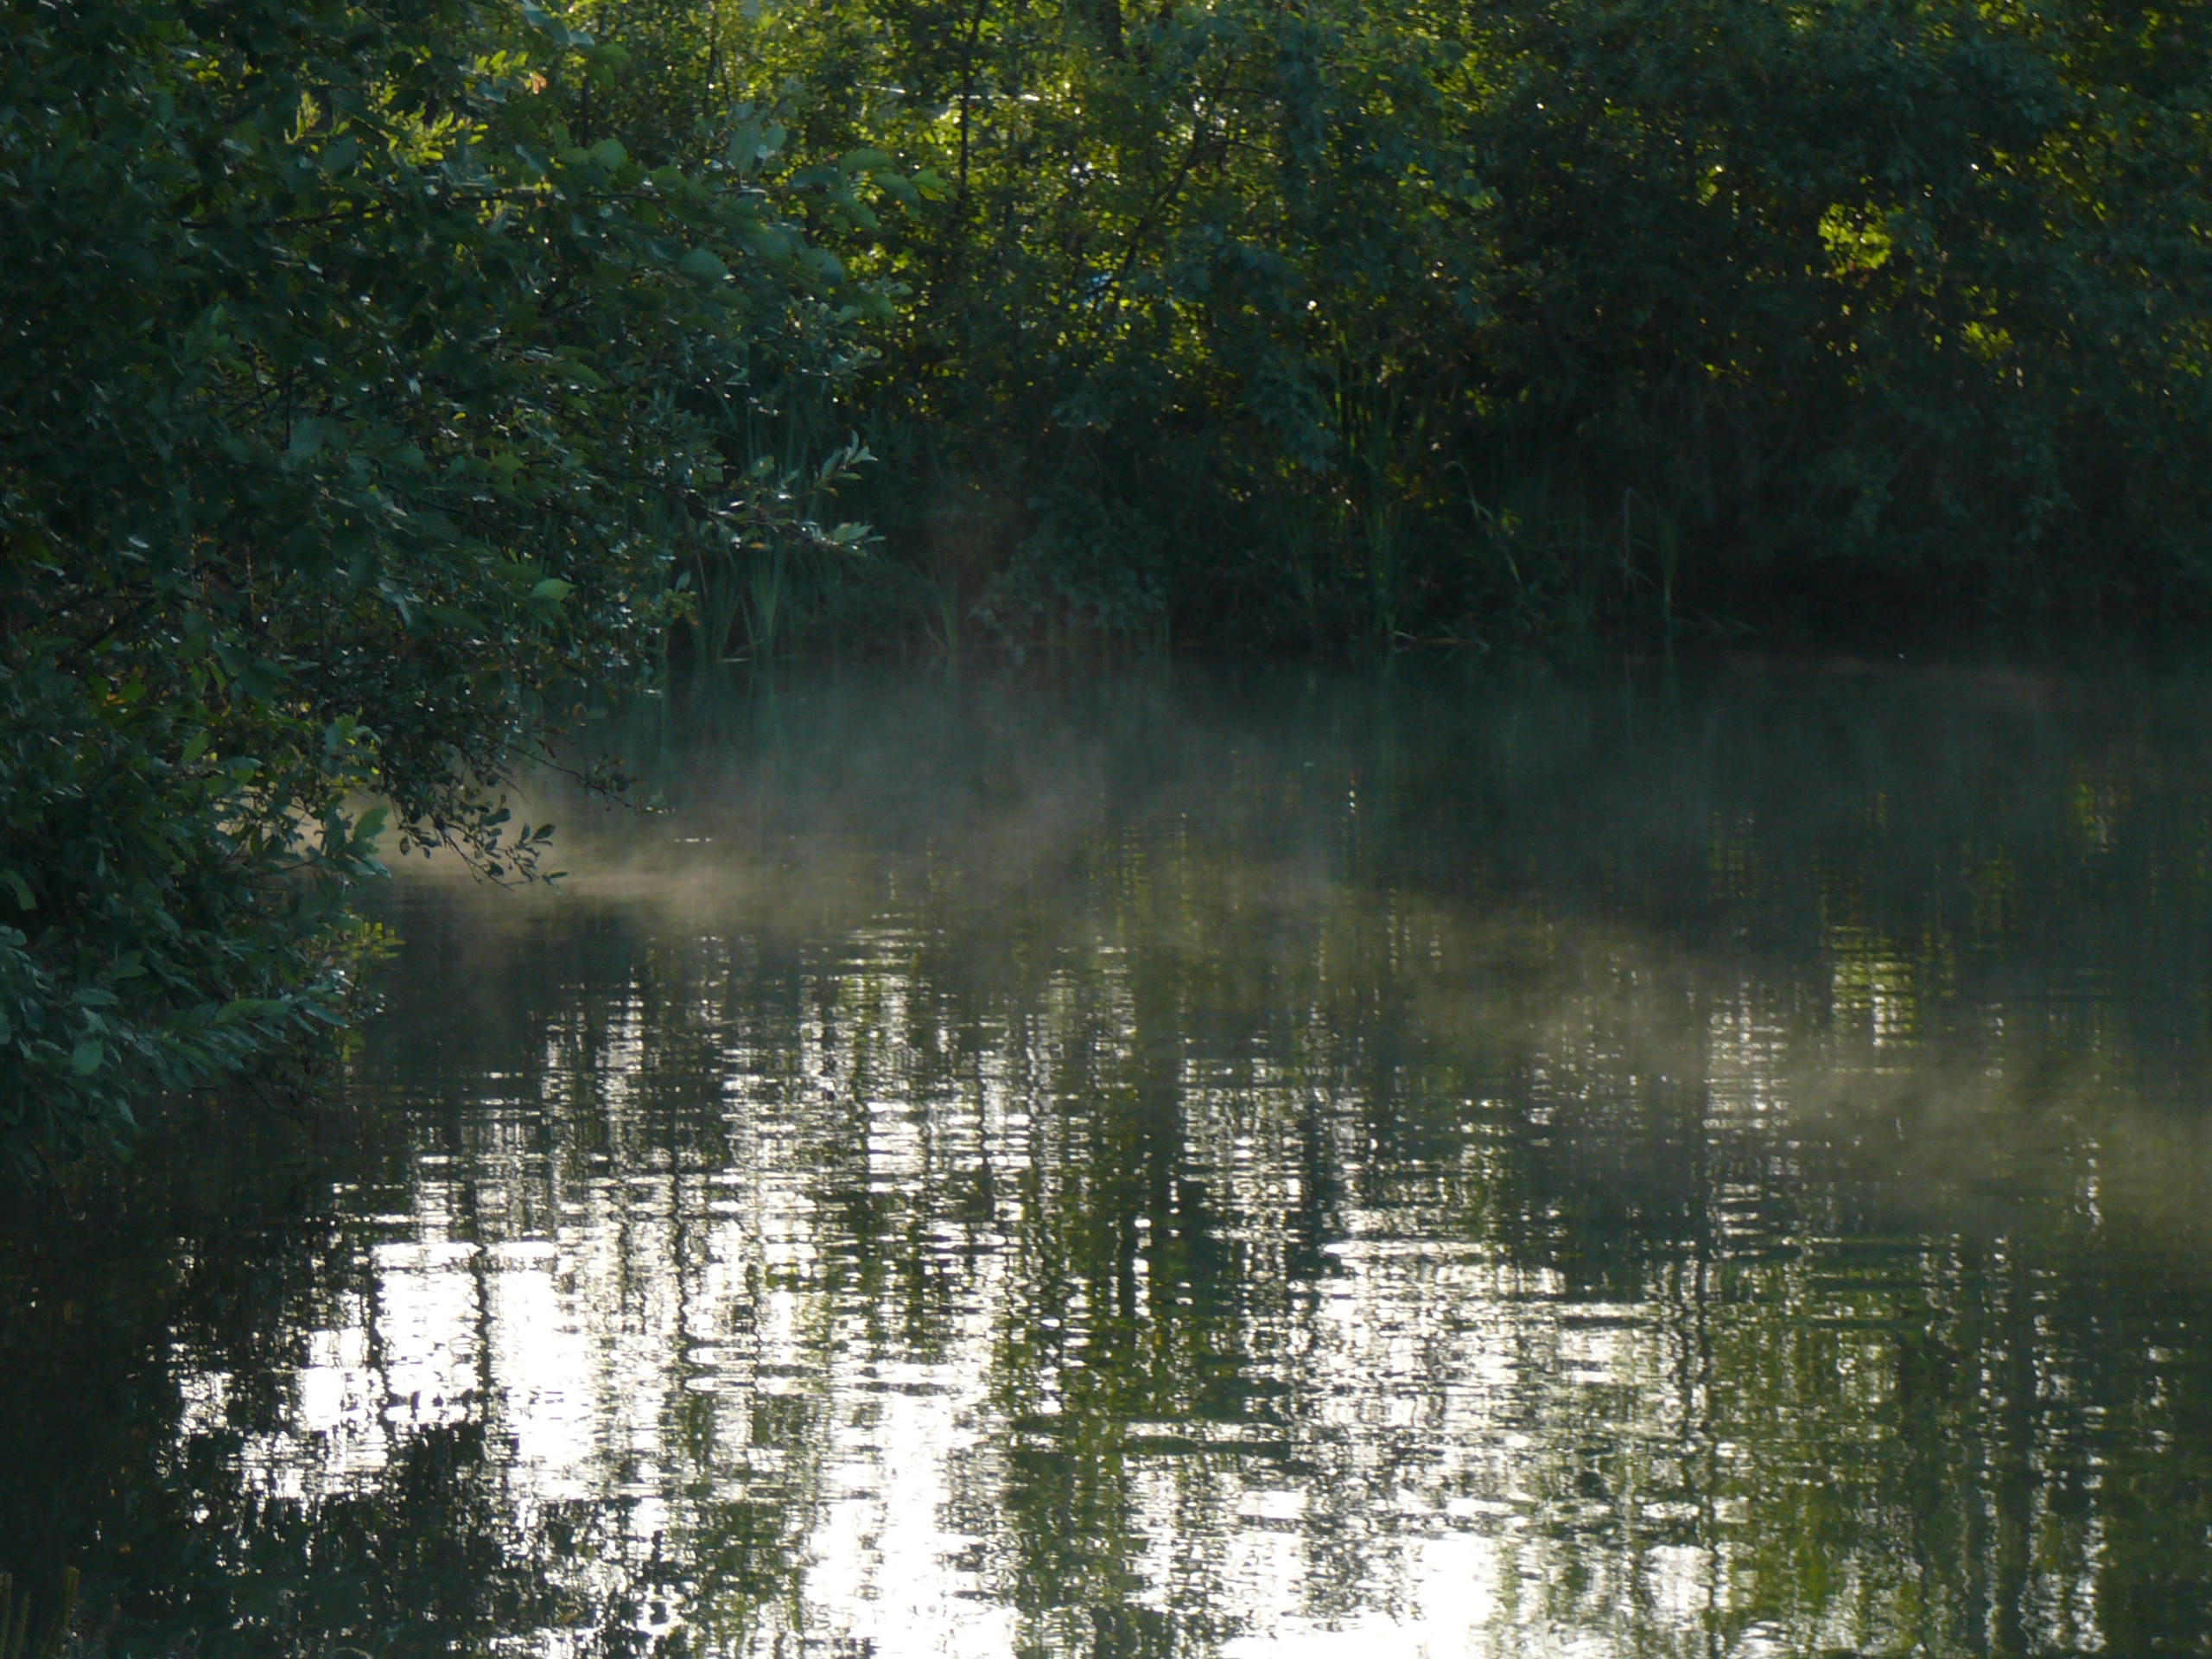
images, water, water resources, plant, natural landscape, sunlight, lake, lacustrine plain, sky, watercourse, bank, woody plant, grass, landscape, riparian zone, tree, fluvial landforms of streams, wood, forest, wetland, Freshwater marsh, wildlife, reservoir, woodland, temperate broadleaf and mixed forest, mist, riparian forest, marsh, reflection, darkness, water bird, evening, old growth forest, ducks, geese and swans, floodplain, pond, jungle, bog, loch, Northern hardwood forest, horizon, swamp, night, bayou, winter, tropical and subtropical coniferous forests, channel, autumn, fen